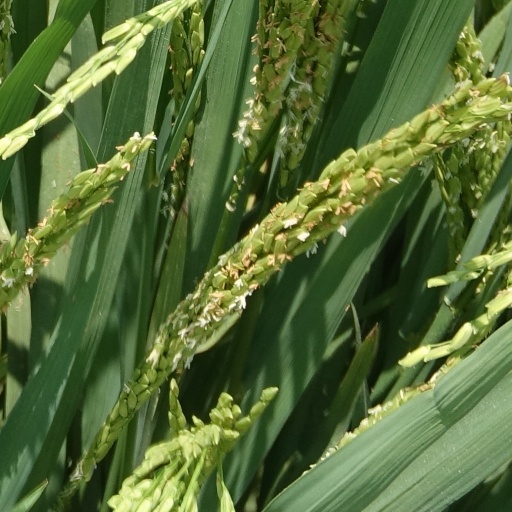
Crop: rice